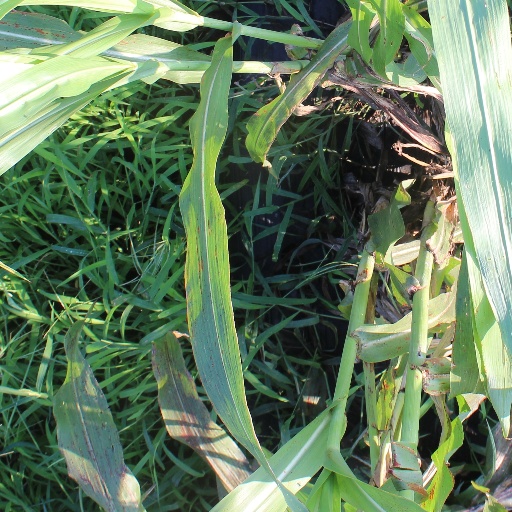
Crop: sorghum